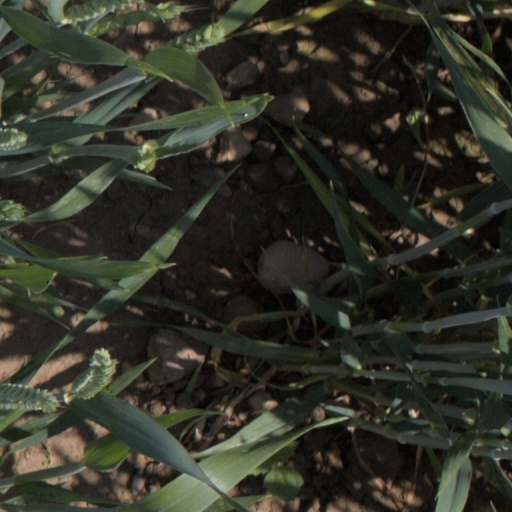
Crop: wheat